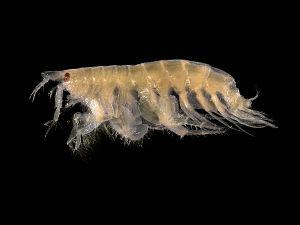
Les amphipodes sont de petits crustacés d'une taille de l’ordre du centimètre. Très abondants dans le milieu marin notamment dans la zone de balancement des marées, ils colonisent également les eaux saumâtres, les eaux douces et même le milieu terrestre.